Georges Renavent

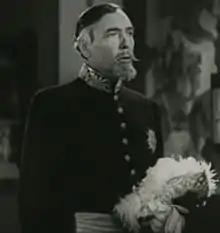
Renavent in "The Son of Monte Cristo" (1940)

"Rio Rita" was based on a 1927 stage musical by Florenz Ziegfeld, which originally united Wheeler and Woolsey as a team and made them famous. In 1929, Radio Pictures, later known as RKO Radio Pictures, purchased the film rights to this musical. The last portion of the film was photographed in Technicolor.